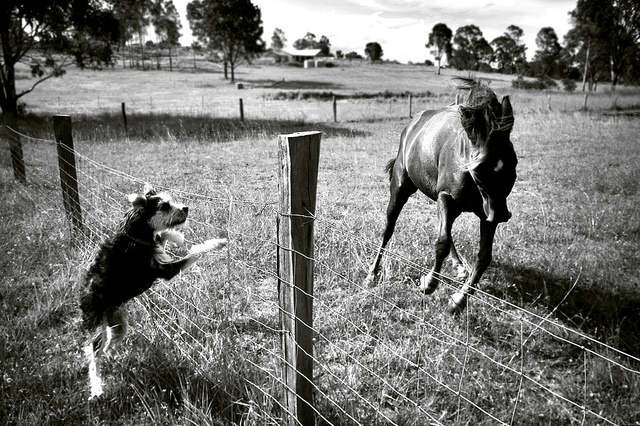
A dog watches a horse run through the grass.
A small dog is riding on top of a horse while another dog watches from the fence.
A dog jumping at a fence and a horse on the other side galloping through the field.
A dog leaning on a fence trying to get to a horse.
A dog tries to climb a fence to get to a horse in a field.